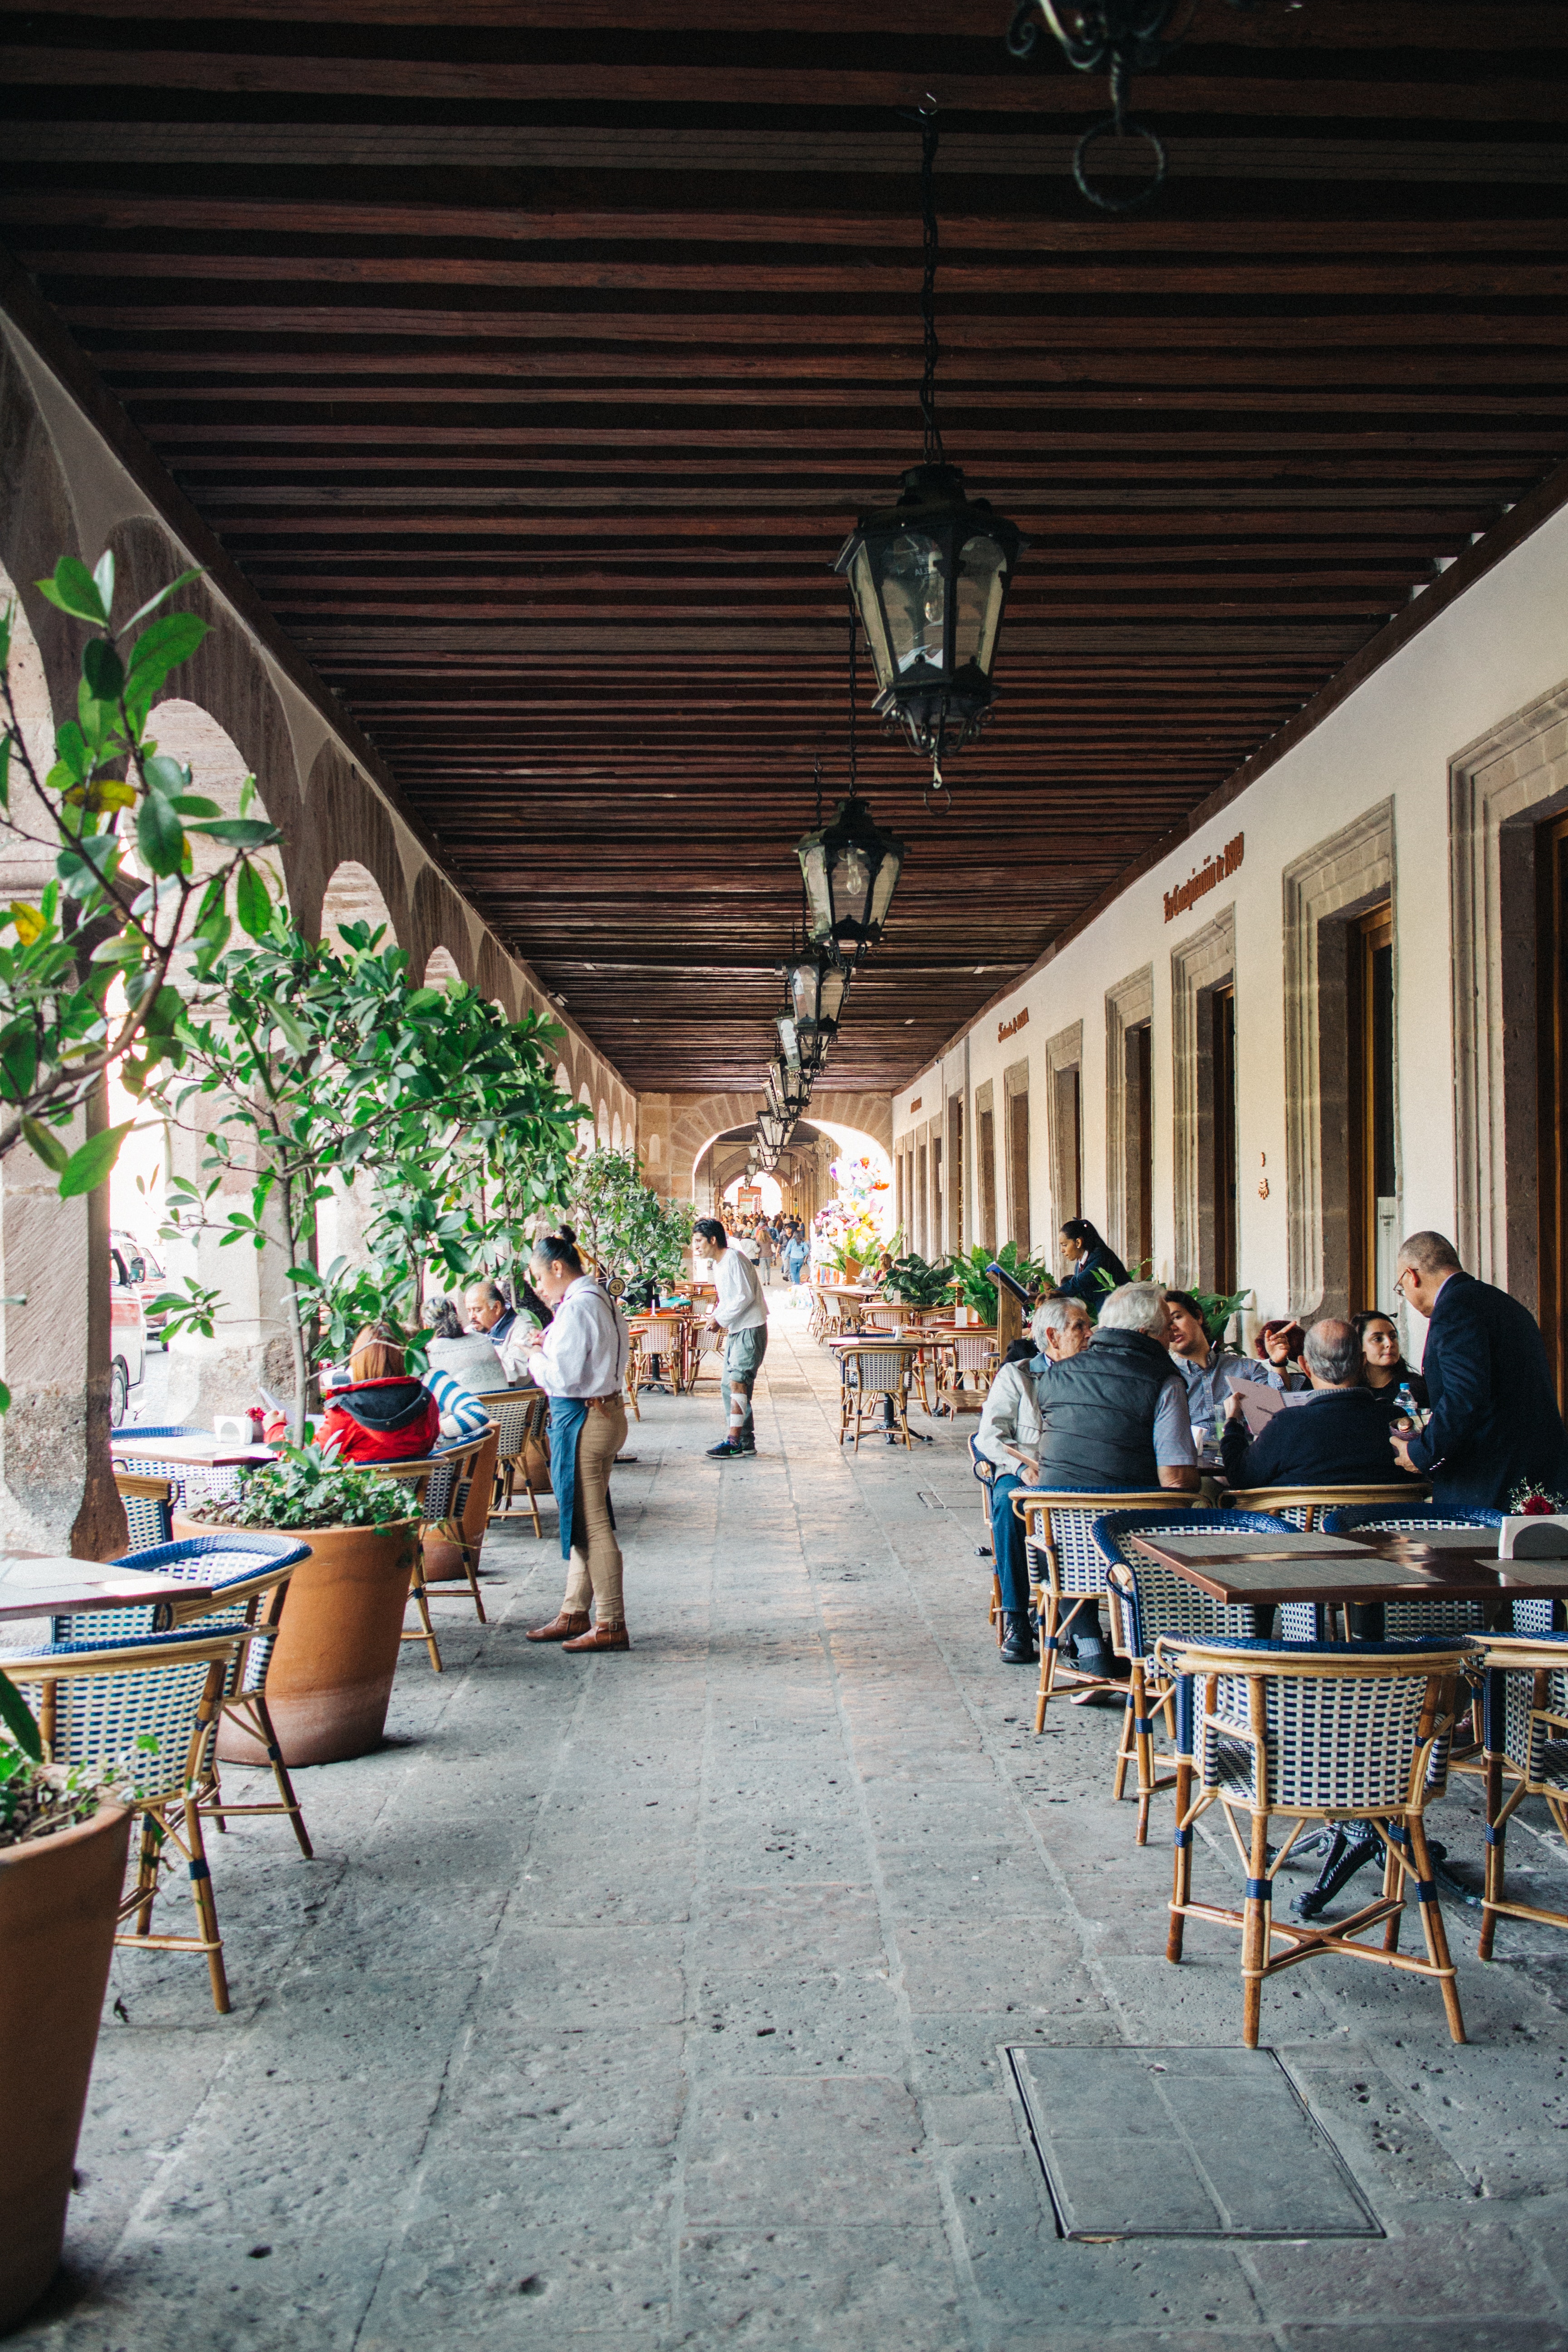
building, patio, house, home, porch, restaurant, architecture, real estate, courtyard, interior design, vacation, backyard, leisure, furniture, ceiling, table, tourism